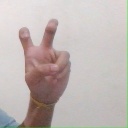
अक्षर: ई